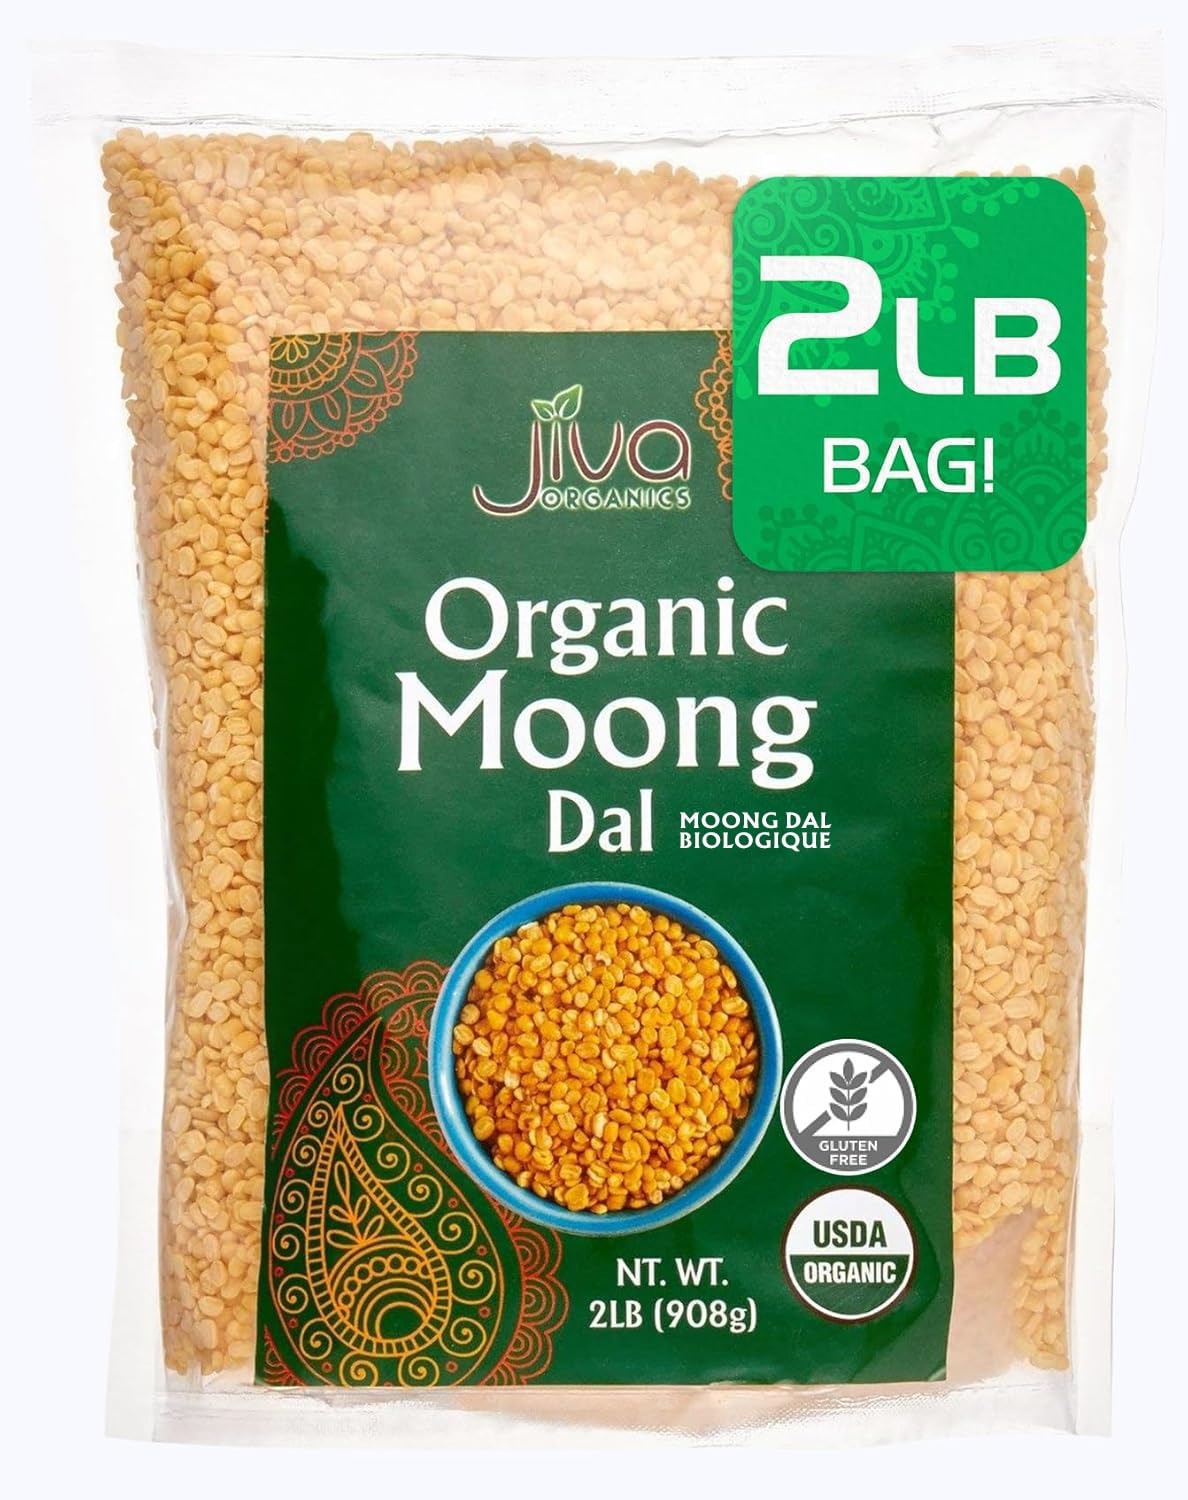
Item Name: Jiva Organic Yellow Moong Dal 2 LB - Non-GMO, Gluten Free - Great for Kitchari - Split Yellow Mung Beans
Bullet Point 1: ❤️️ You will LOVE our certified USDA Organic Moong Dal Yellow (Washed) by Jiva Organics. Here's why:
Bullet Point 2: ❤️️ GREAT Source of Protein - Split Mung Beans are an excellent source of protein. A wonderful product for making ayurvedic kitchari!
Bullet Point 3: ❤️️ Organic, NON-GMO, Vegan, Raw, and Grown on a certified organic farm in India. We take great pride in choosing the finest quality lentils available.
Bullet Point 4: ❤️️ 2 Pound (32oz) value pack. Also known as Moong Dal Split Yellow or Organic Moong Dal Magar is made up of dried lentils that are split in half and deshusked. With a naturally soft texture and sweet flavor, organic Moong Dal Magar has a fast cooking time, absorbs the flavors of spices and seasonings and is easy to digest
Bullet Point 5: ❤️️ Jiva Organics donates one meal to a child in need for every pack sold. Last year, we donated over 250,000 meals with your help!
Product Description: Also referred to as split green gram, Organic Moong Dal Magar consists of dried lentils that are deshusked and split in half. Organic Moong Dal Magar cooks quickly, has a naturally sweet flavor and soft texture, is easy to digest and absorbs the flavors of seasonings and spices. It complements vegan and vegetarian lifestyles as a Certified USDA Organic, non-GMO and vegan product. Organic Moong Dal Magar is commonly used as a favorite staple in Indian cooking, especially in the making of Dal, and can also be eaten with other foods such as onions or tomatoes. It also serves well as a snack food as it's a beneficial source of nutrients and provides an excellent source of protein, which promotes satiety. Moong Dal Mogar can be especially beneficial for vegans and vegetarian lifestyles, as one serving of organic Moong Dal Mogar provides nearly half of the recommended daily intake of protein as well as 21.6 percent of the recommended daily intake of iron. Jiva 2 pound bag.
Value: 32.0
Unit: Ounce

Price: 6.04